Metal-phosphine complex

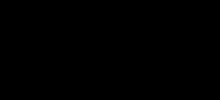
Wilkinson's catalyst, a popular catalyst for hydrogenation.

Many metal phosphine complexes are prepared by reactions of metal halides with preformed phosphines. For example, treatment of a suspension of palladium chloride in ethanol with triphenylphosphine yields monomeric bis(triphenylphosphine)palladium(II) chloride units.